Susanne Cramer

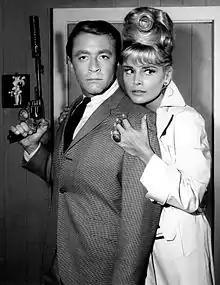
Cramer with Bill Bixby in "My Favorite Martian" (1965)

Susanne Cramer (3 December 1936 – 7 January 1969) was a German film and television actress. She was born in Frankfurt, Germany, and died in Hollywood, California, of pneumonia, at age 32.